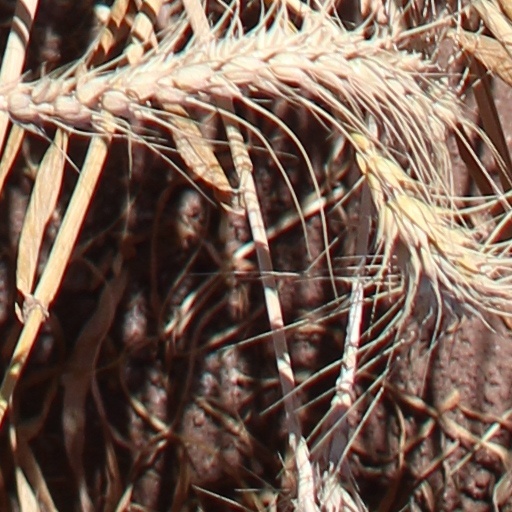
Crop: wheat